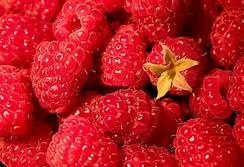
Label: raspberry